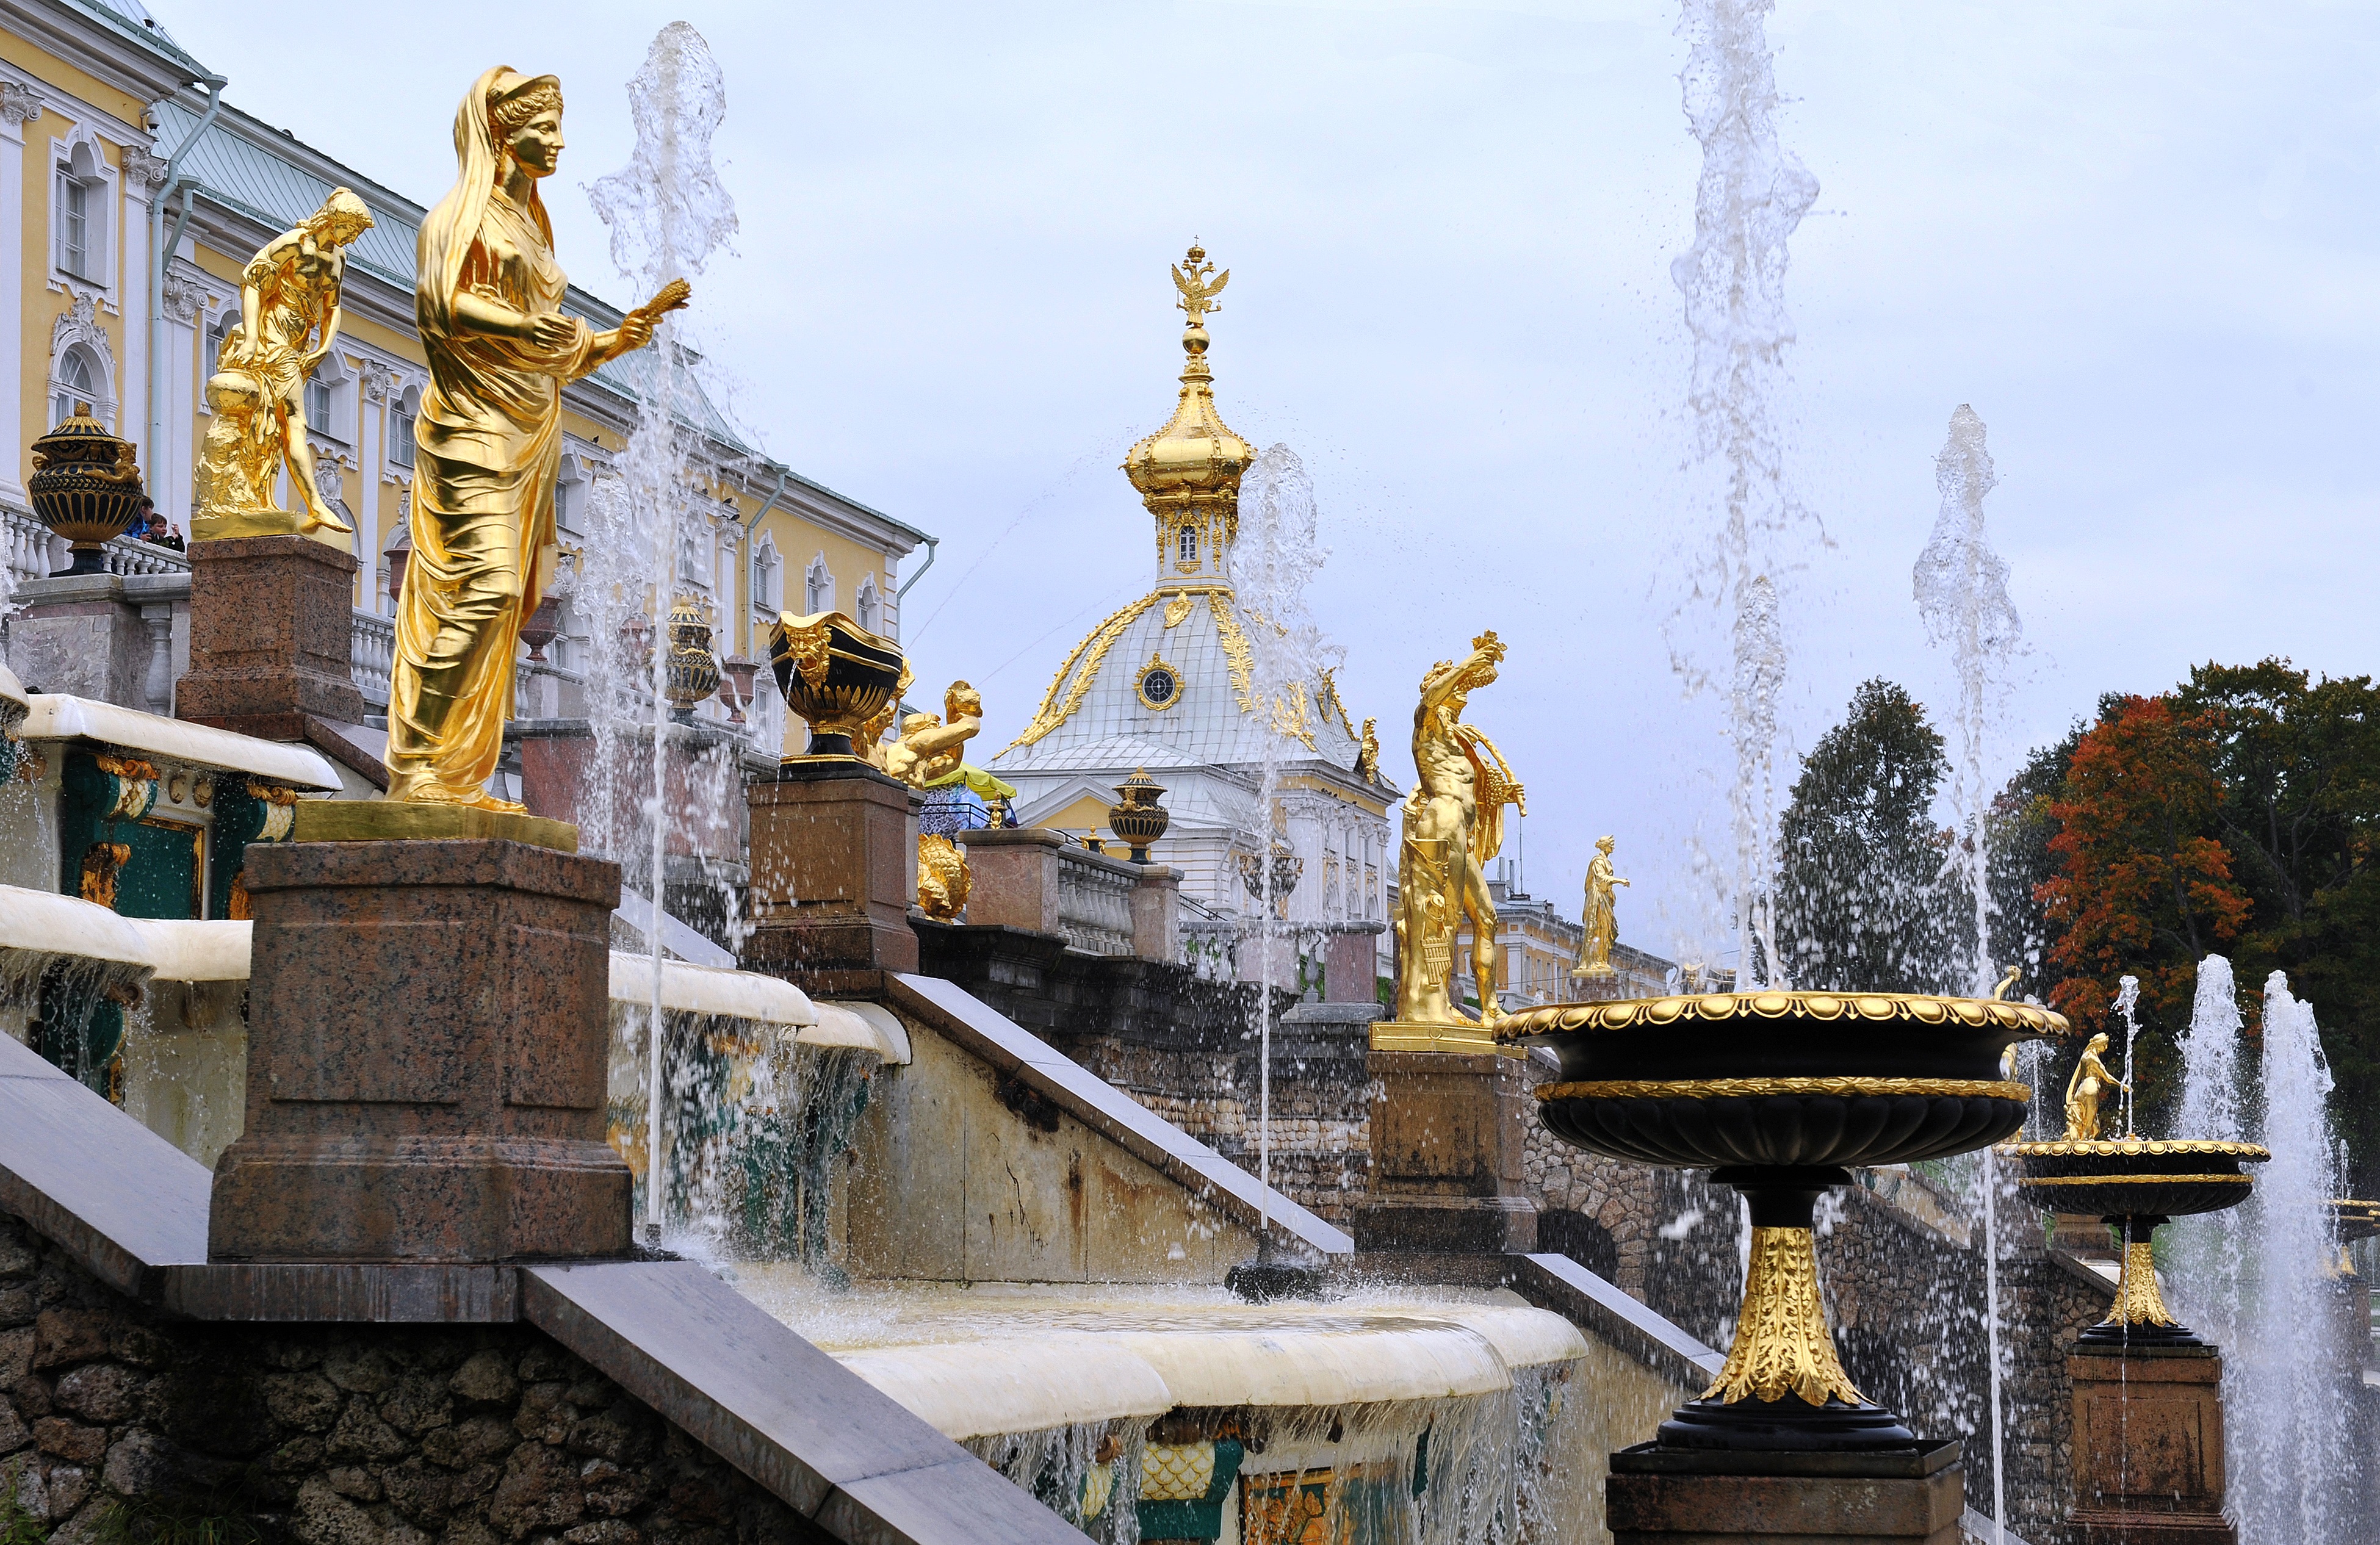
building, palace, plaza, landmark, tourism, place of worship, temple, monastery, shrine, fountains, parks, wat, ancient history, peterhof